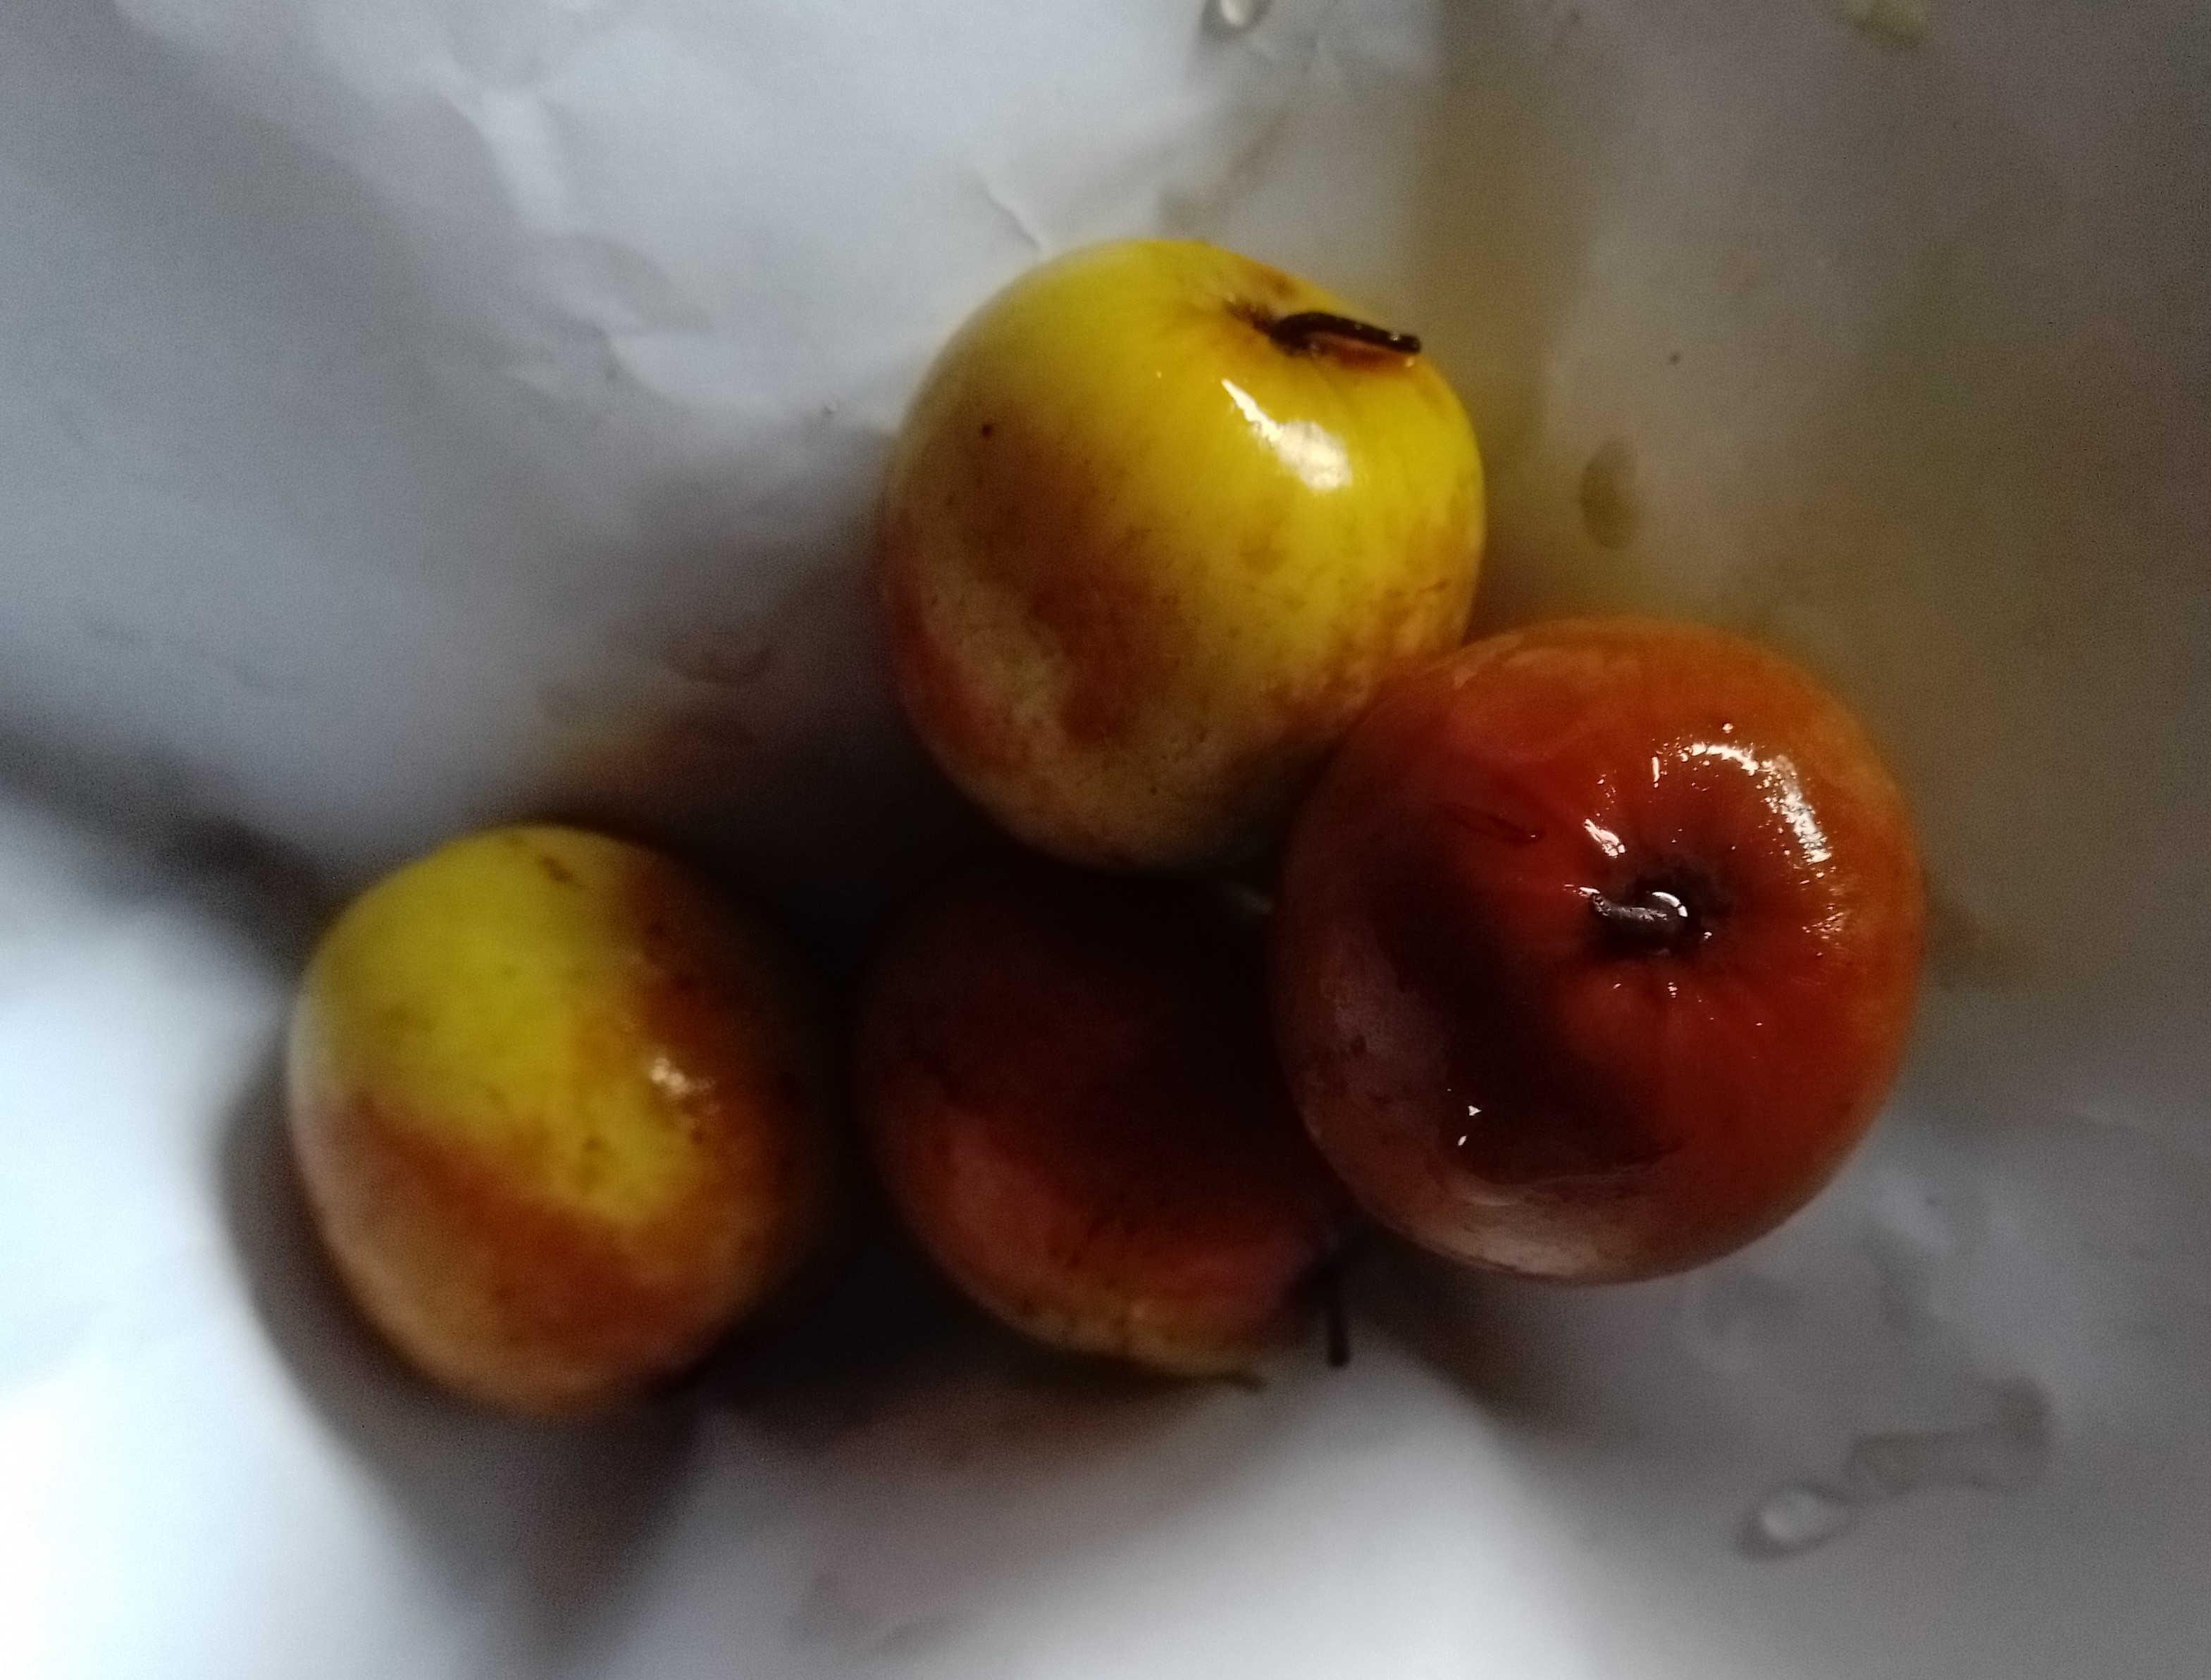
Fruit: jujube
Condition: rotten